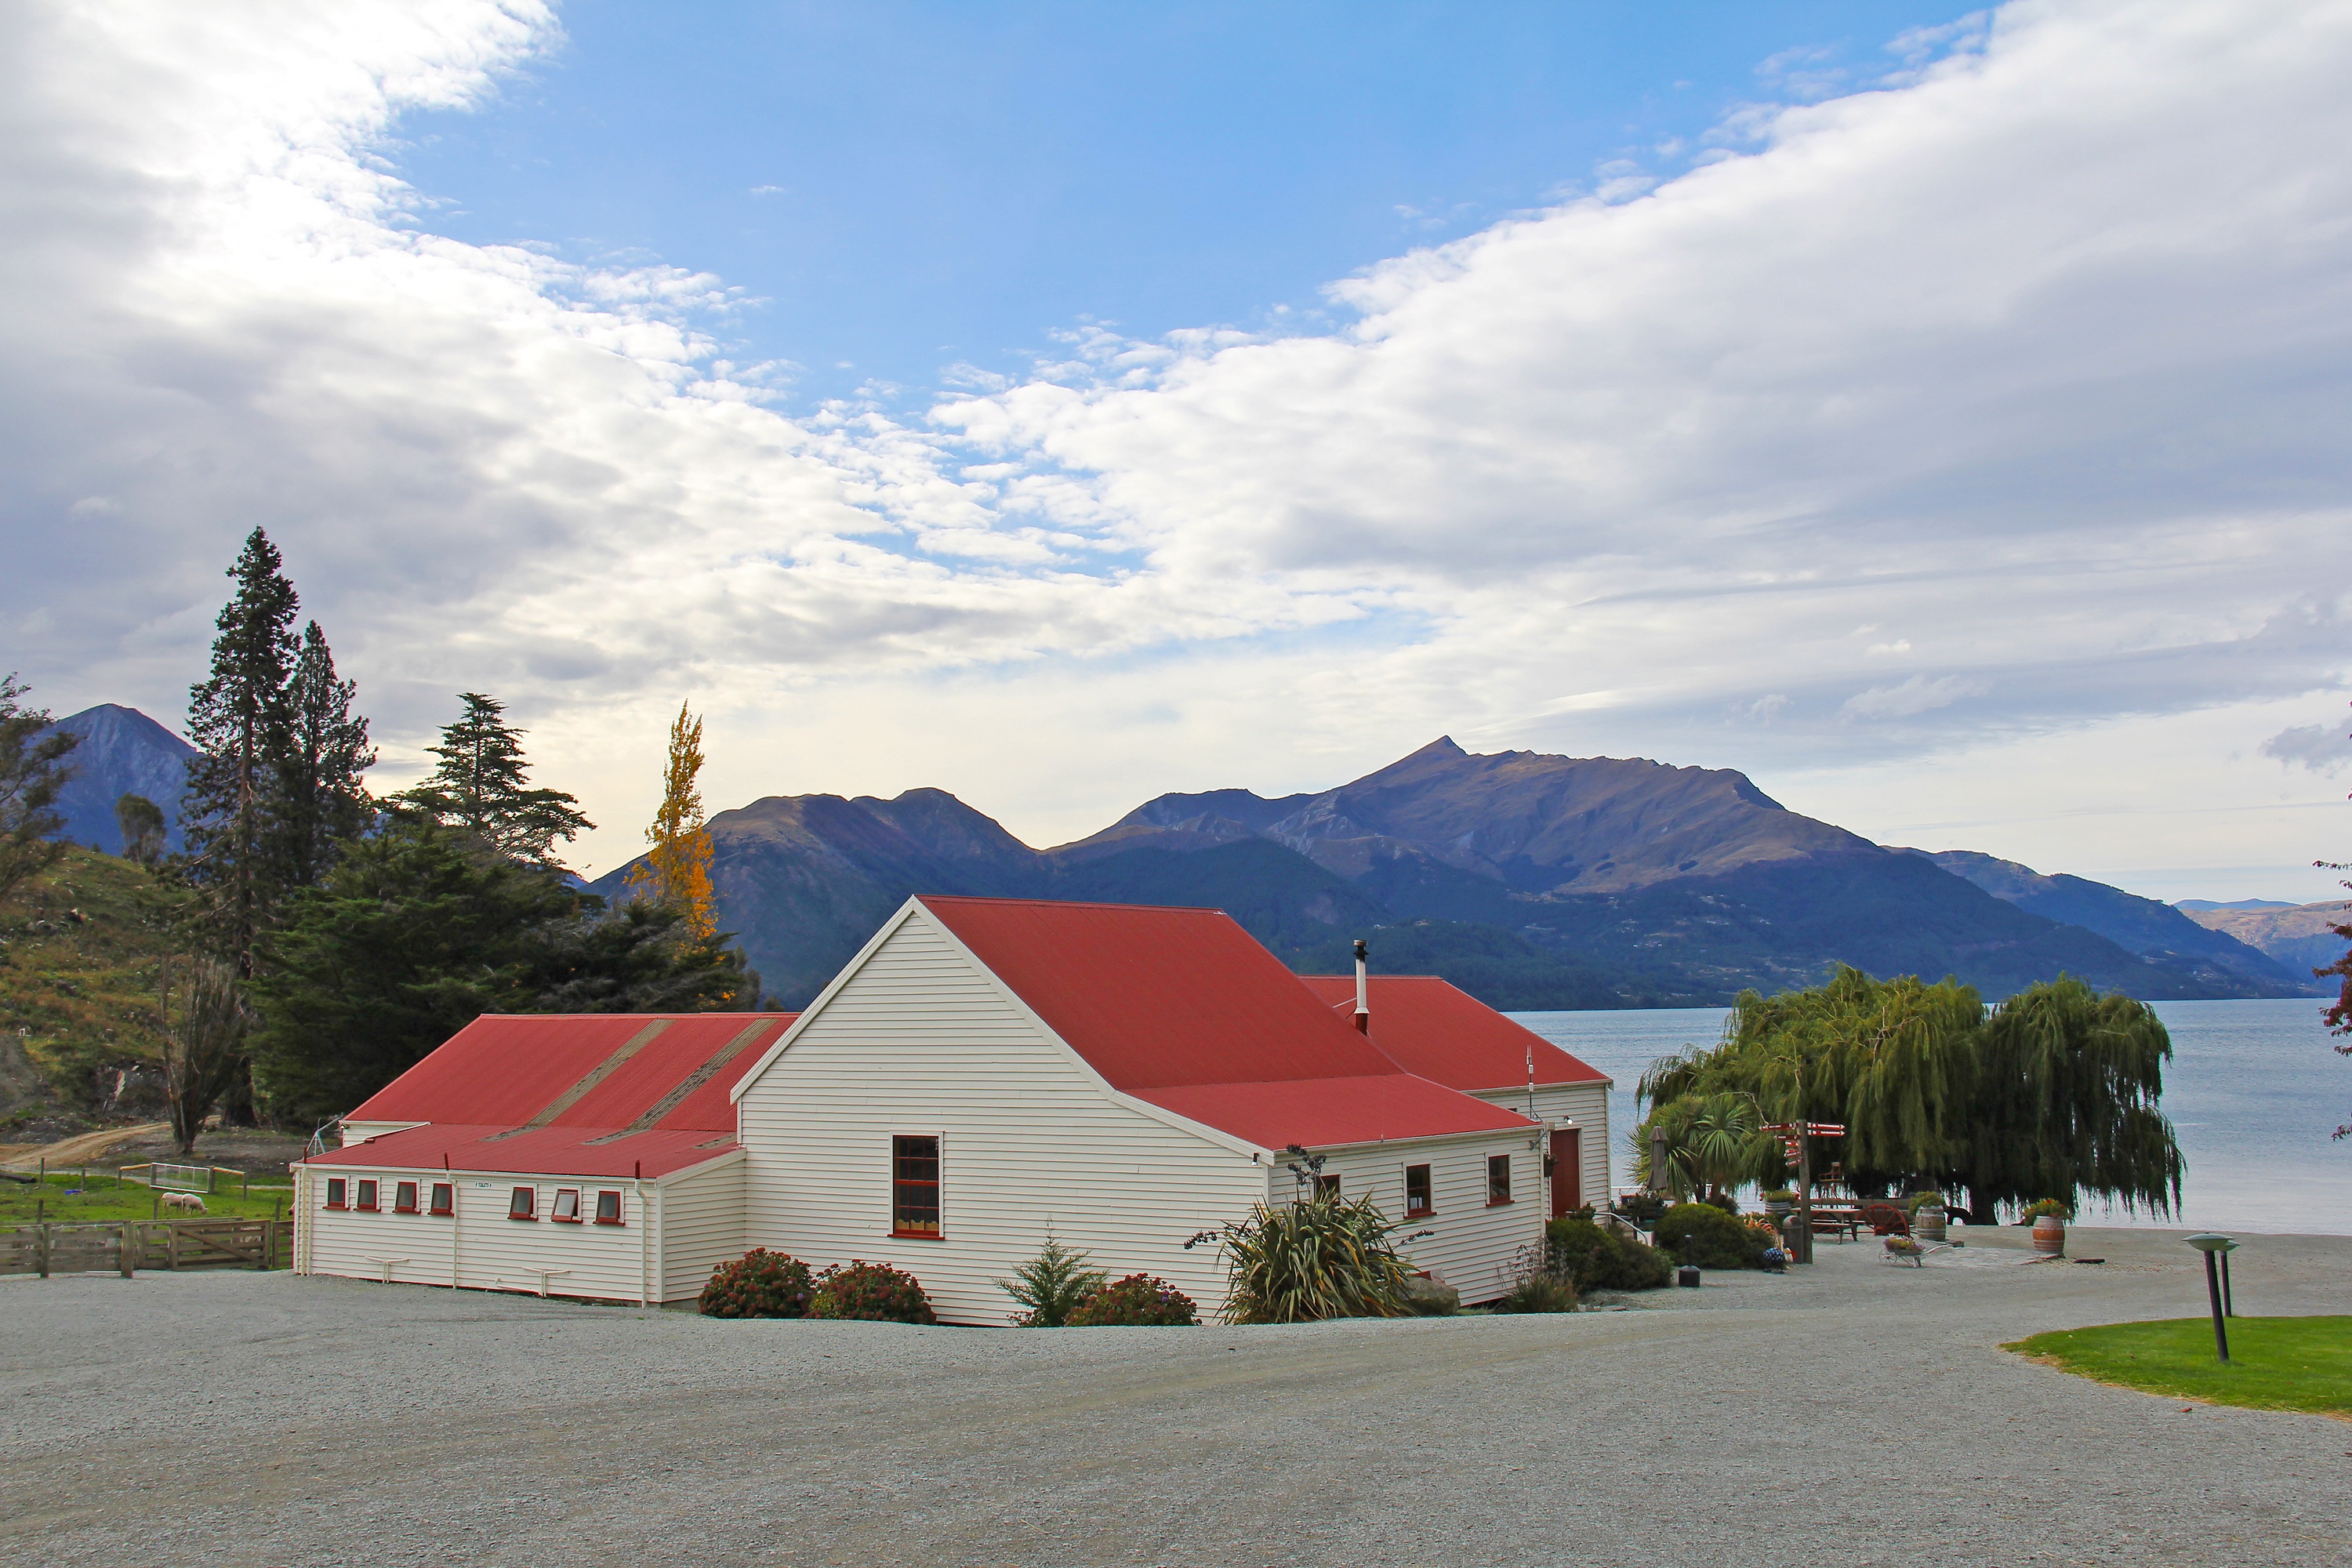
mountain, sky, farm, house, mountain range, vacation, travel, autumn, blue, trees, clouds, new zealand, beautiful, queenstown, views, rural area, walter peak farm, mountainous landforms